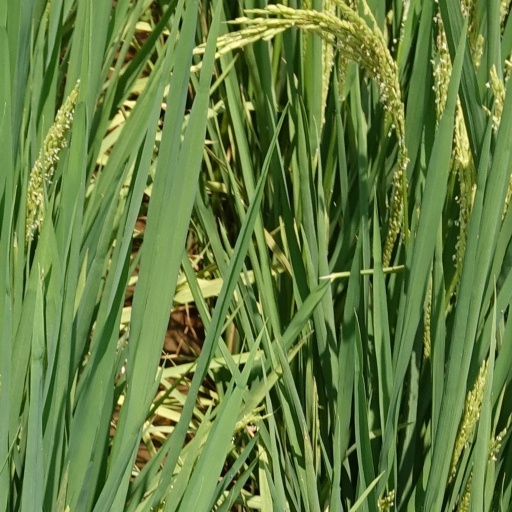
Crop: rice